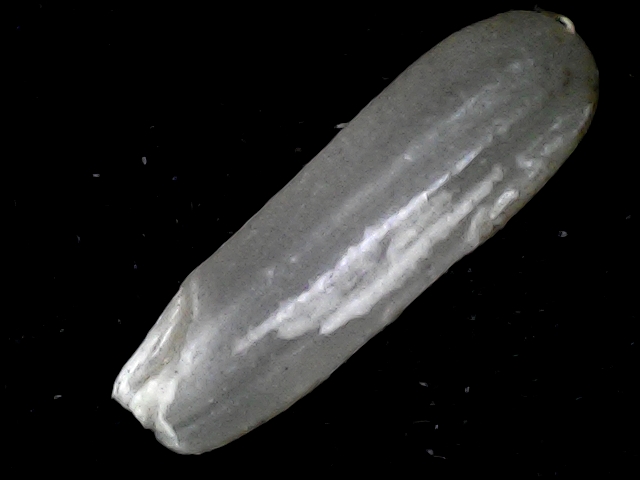
Rice variety: BD87